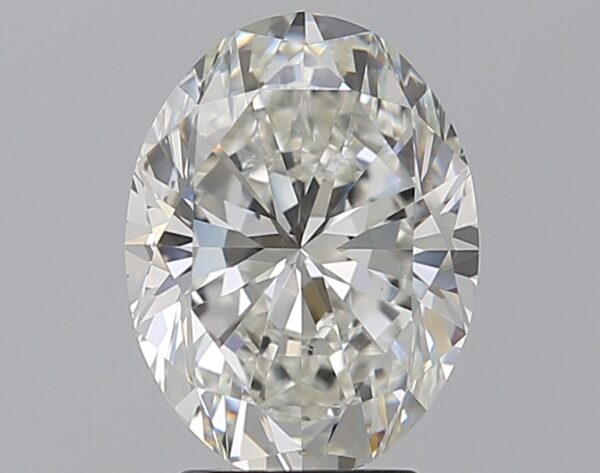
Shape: oval
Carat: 3.01
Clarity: VS2
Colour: G
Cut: VG
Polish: EX
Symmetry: EX
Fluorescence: N
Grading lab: GIA
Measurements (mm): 10.69 x 8.04 x 5.28